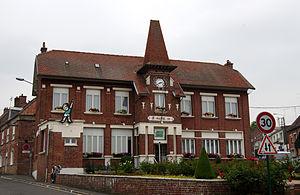
Sainte-Catherine est une commune française située dans le département du Pas-de-Calais, en région Hauts-de-France.